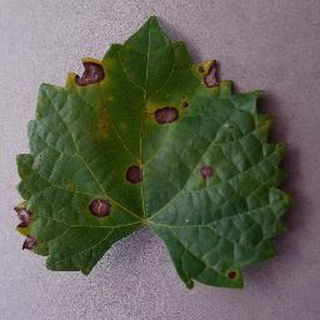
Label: grape_black_rot